Joseph Nonge

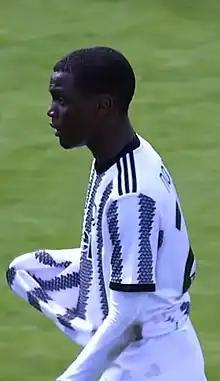
Nonge during a UEFA Youth League game in 2022

Joseph Nonge Boende Ruiz (born 15 May 2005) is a Belgian professional footballer who plays as a midfielder for club Kocaelispor.